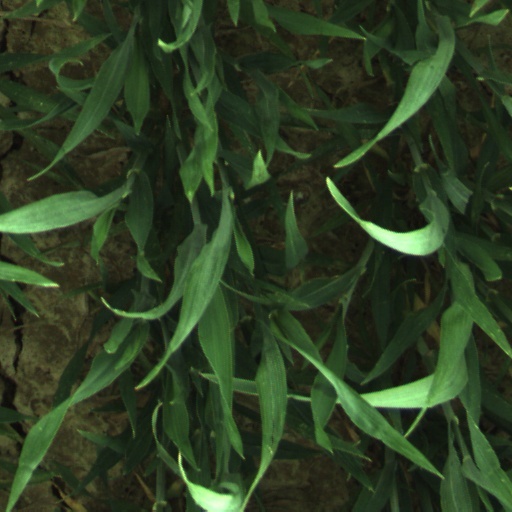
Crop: wheat